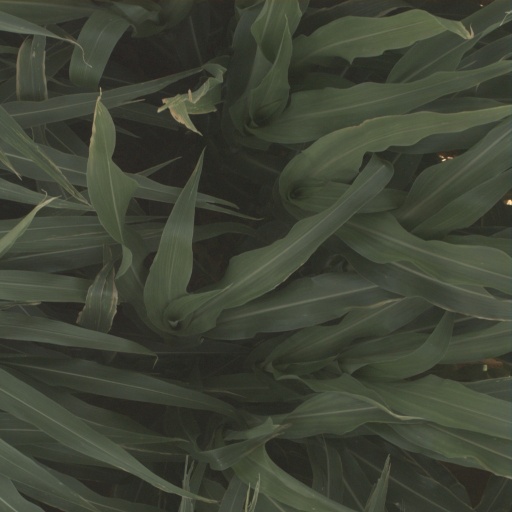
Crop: sorghum